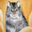
Label: cat